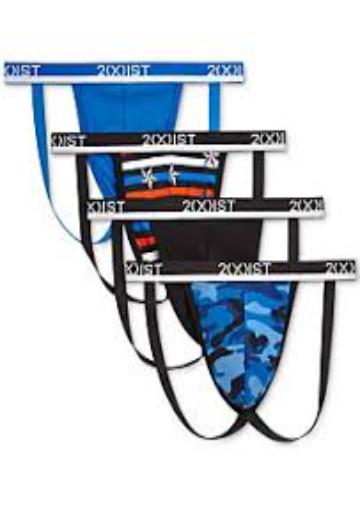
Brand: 2xist
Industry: Clothes